Letter of Aristeas

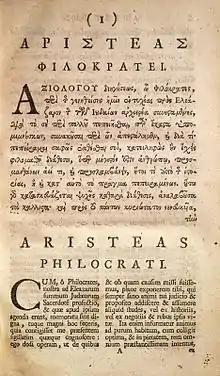
Greek-Latin bilingual Oxford edition of 1692.

The Letter of Aristeas, called so because it was a letter addressed from Aristeas of Marmora to his brother Philocrates, deals primarily with the reason the Greek translation of the Hebrew Law, also called the Septuagint, was created, as well as the people and processes involved. The letter's author claims to be a courtier of Ptolemy II Philadelphus (reigned 281-246 BC).